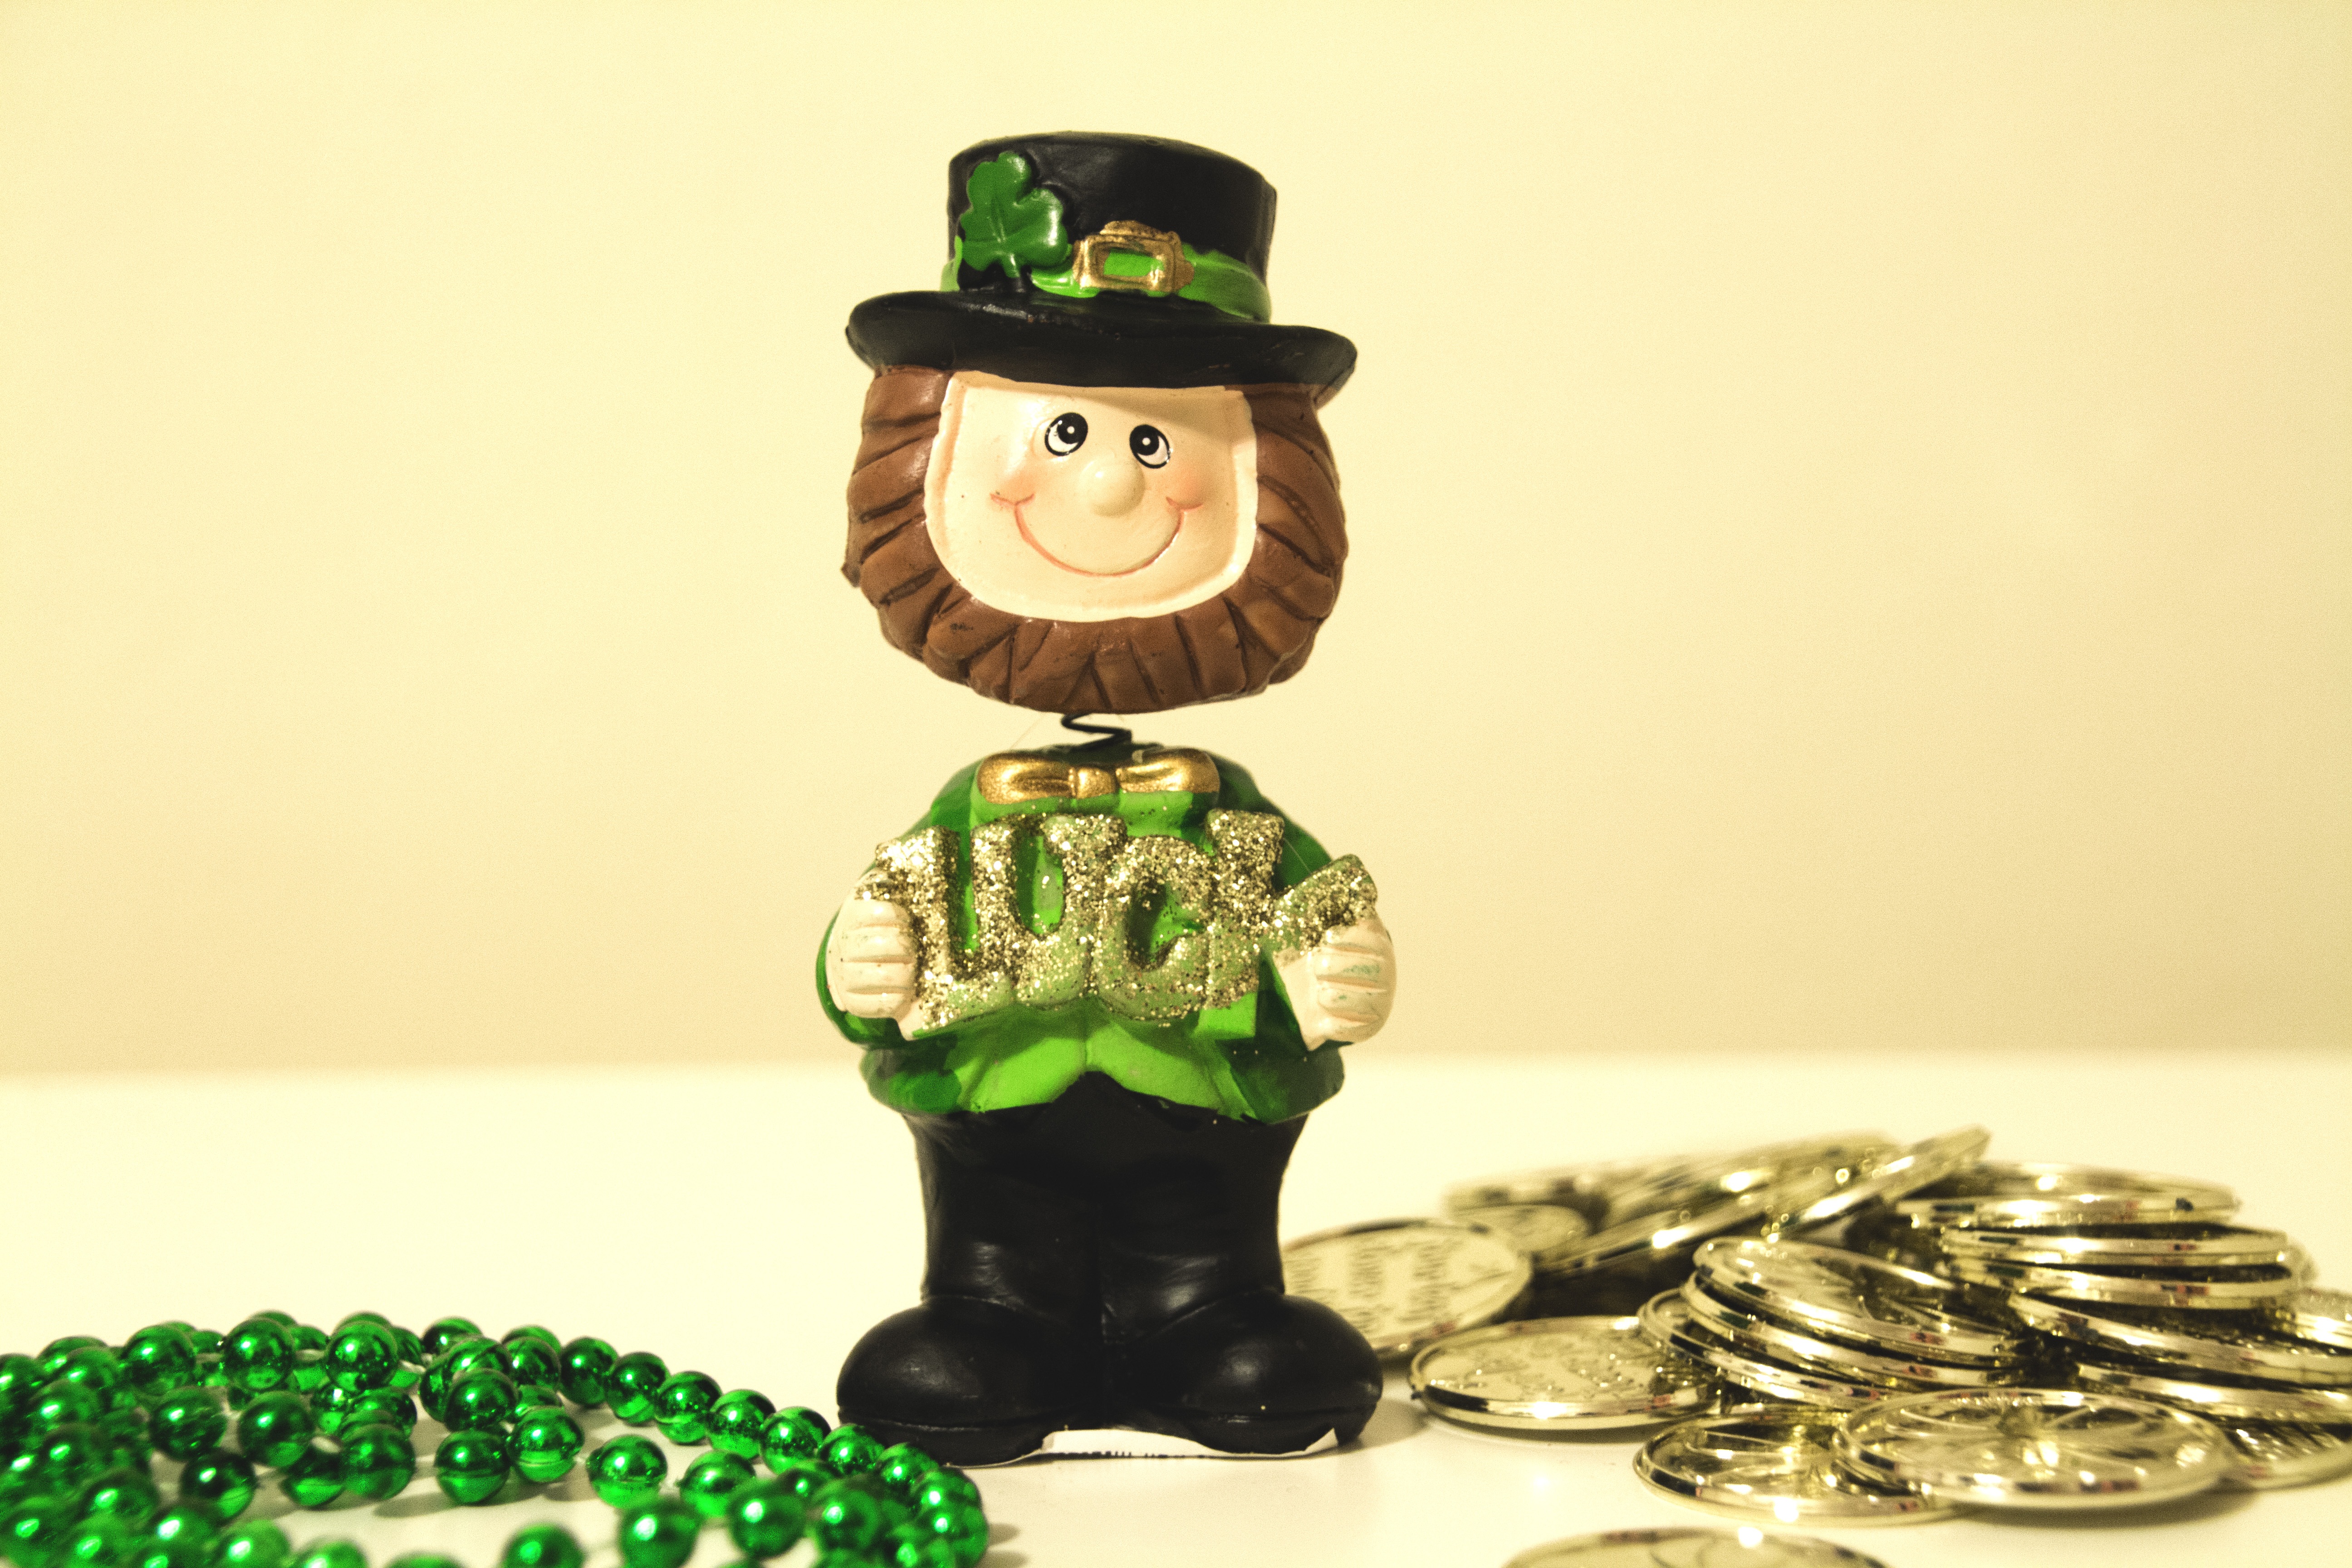
st patrick's day, irish, gold, st patrick, st patrick's day background, celebration, patrick, day, holiday, luck, leprechaun, green